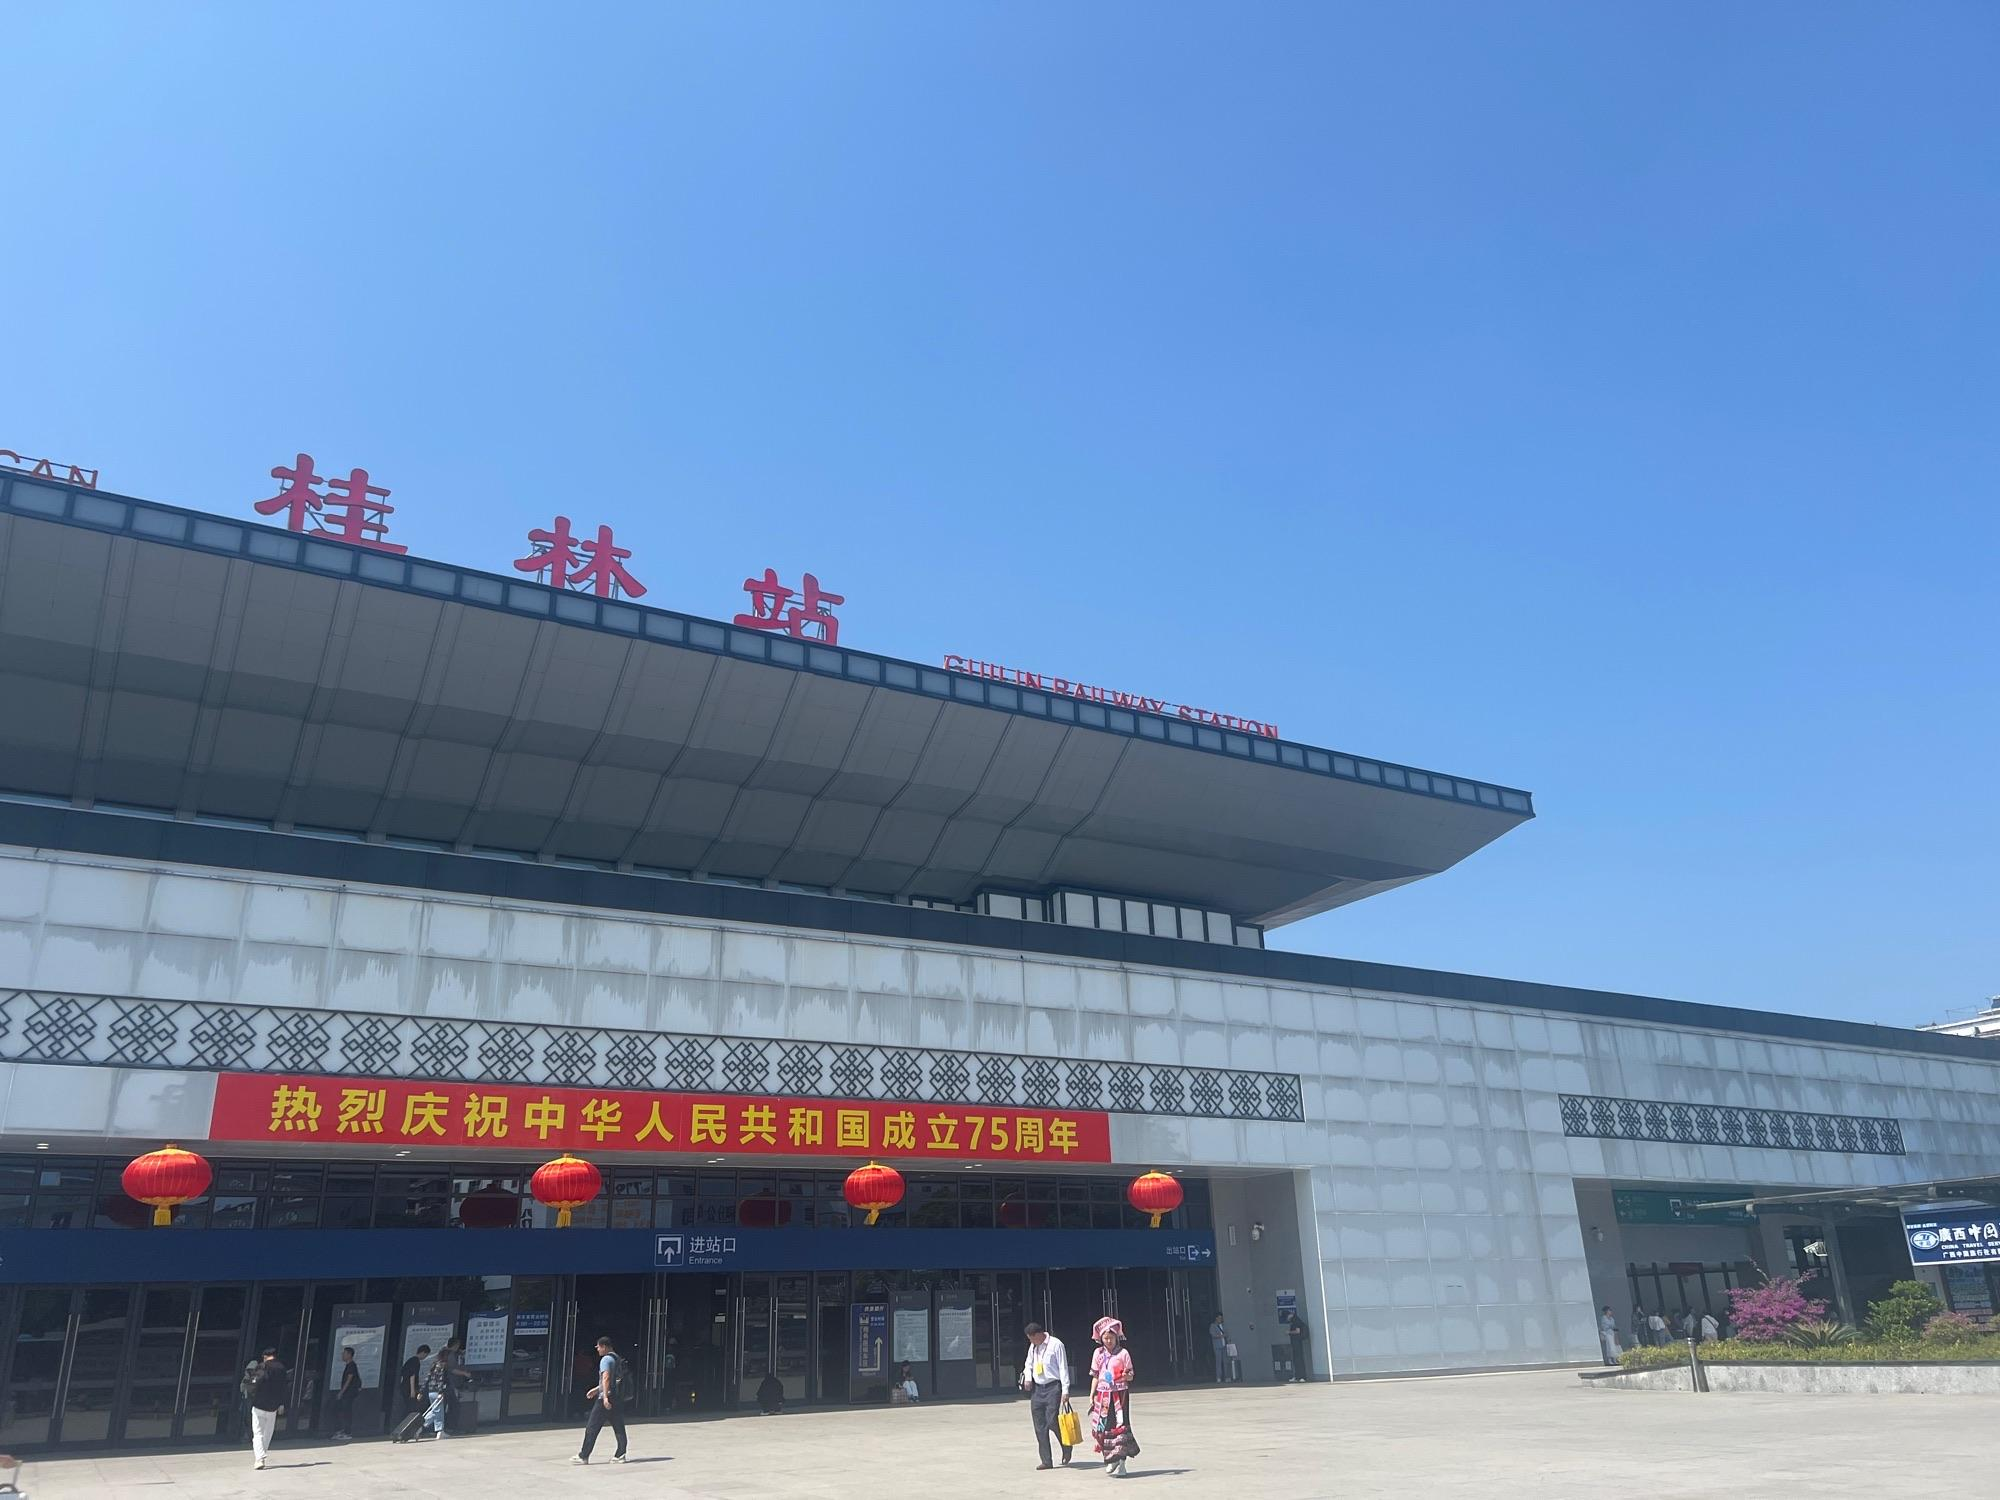
地标名称：桂林站
所在城市：桂林市·象山区